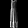
Label: Dress